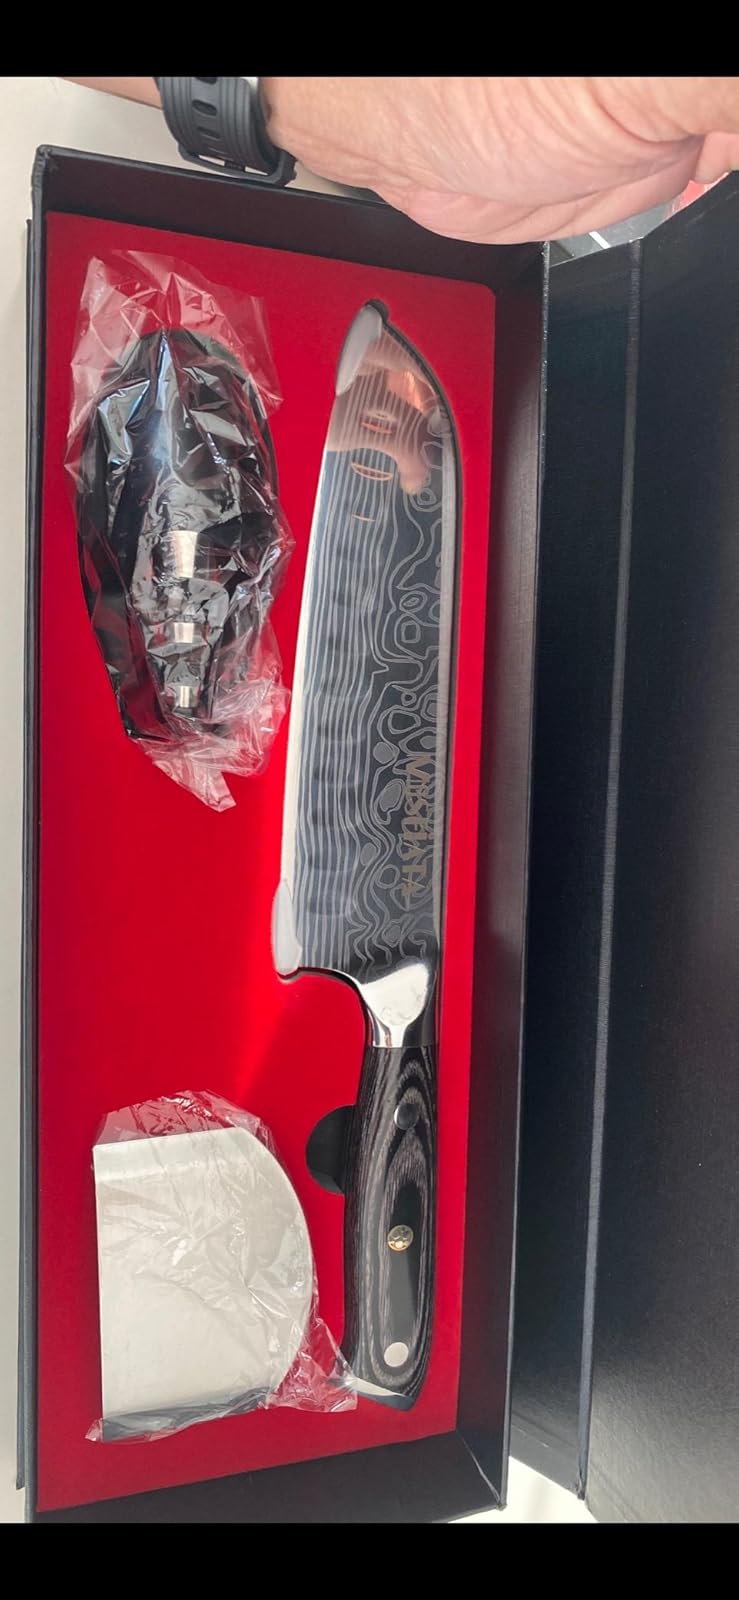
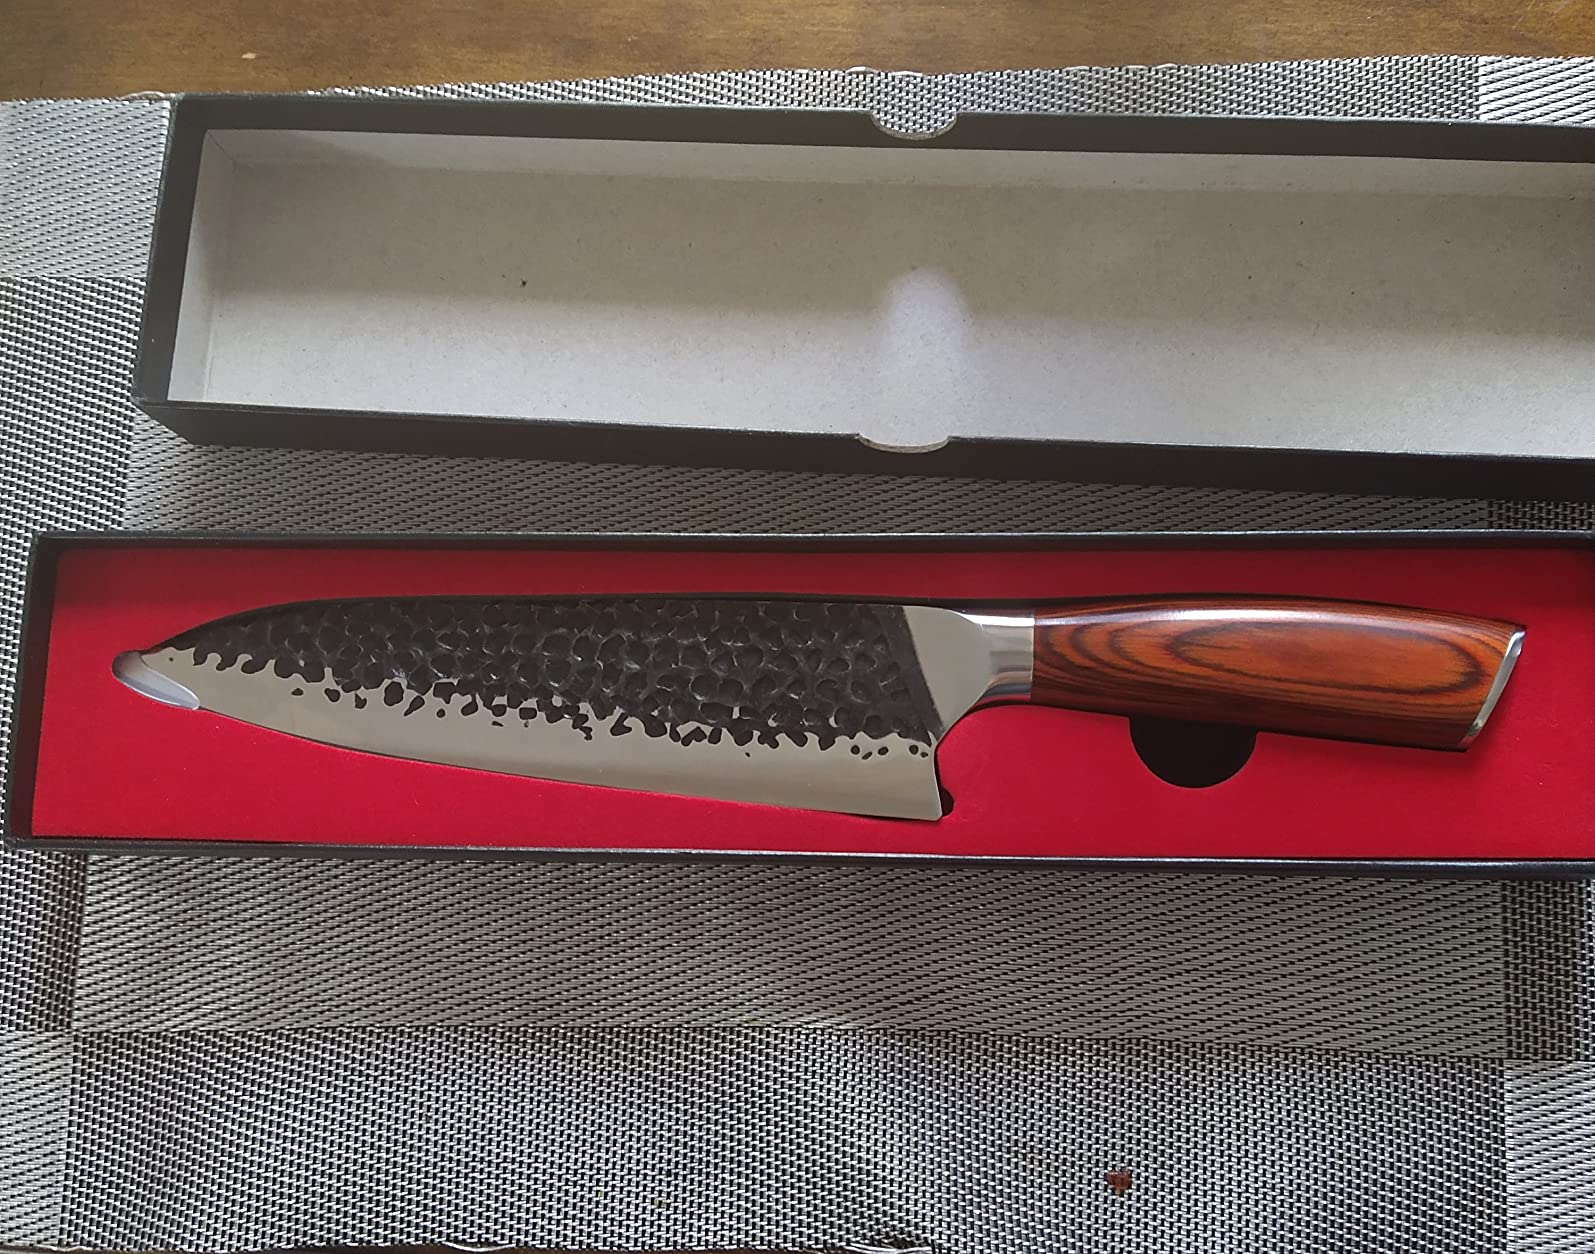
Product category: items_knife
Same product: no